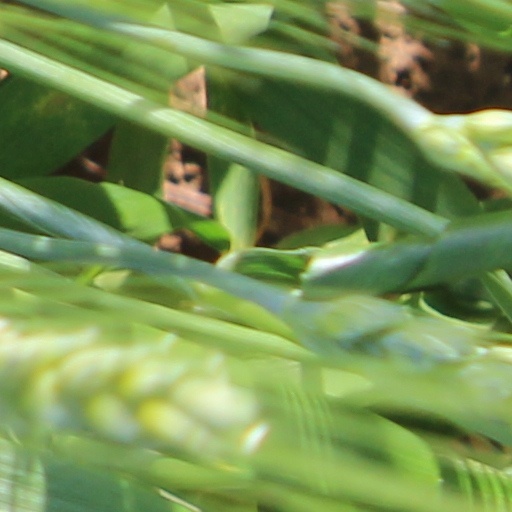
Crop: wheat